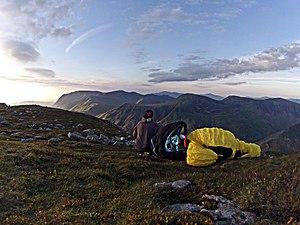
Théo de Blic seul sur un sommet en Angleterre
il est bo